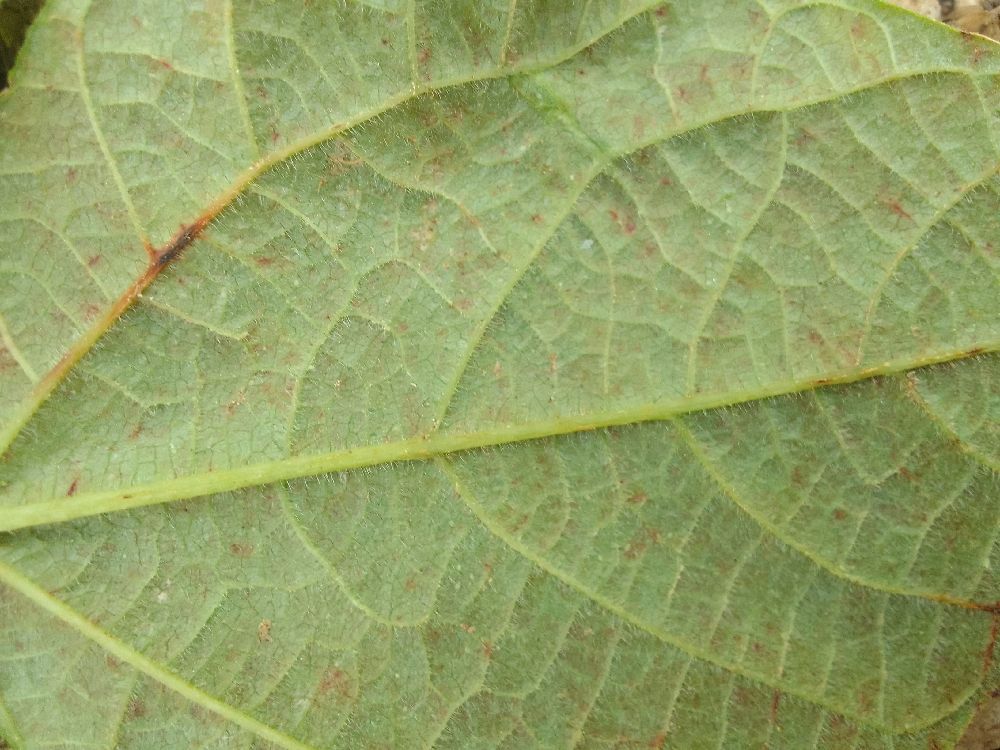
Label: anthracnose